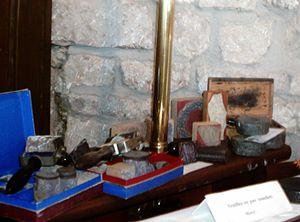
tampons à encrer les tissus, musée Fontenoy-le-Château
Fontenoy-le-Château fut à partir de un haut lieu de la broderie dite broderie blanche. Cette broderie synonyme de luxe était exportée dans les cours royales du monde entier.